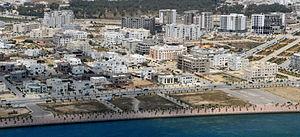
Cité des pins en cours d'aménagement sur les berges nord-est du Lac de Tunis.
Tunis est la ville la plus peuplée et la capitale de la Tunisie. Elle est aussi le chef-lieu du gouvernorat du même nom depuis sa création en 1956. Située au nord du pays, au fond du golfe de Tunis dont elle est séparée par le lac de Tunis, la cité s'étend sur la plaine côtière et les collines avoisinantes. Son cœur historique est la médina, inscrite au patrimoine mondial de l'Unesco.
Les Berges du Lac sont un quartier constituant une extension urbaine de la ville de Tunis, capitale de la Tunisie.